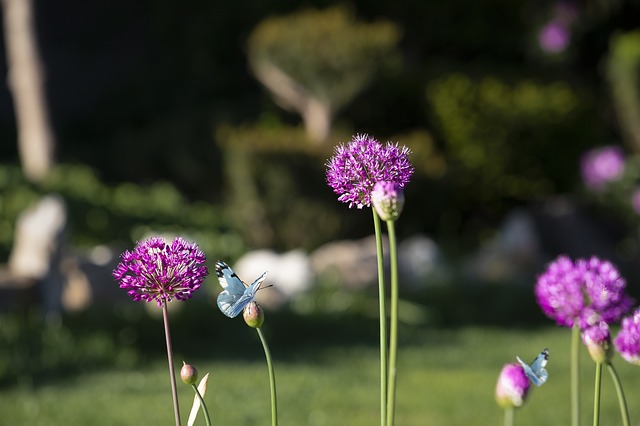
Label: butterfly